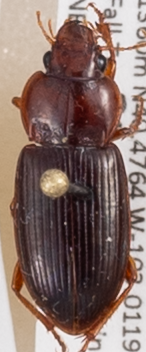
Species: Amara carinata
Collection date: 2014-06-24
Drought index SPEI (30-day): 0.71
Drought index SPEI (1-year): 0.54
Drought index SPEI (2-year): -1.01